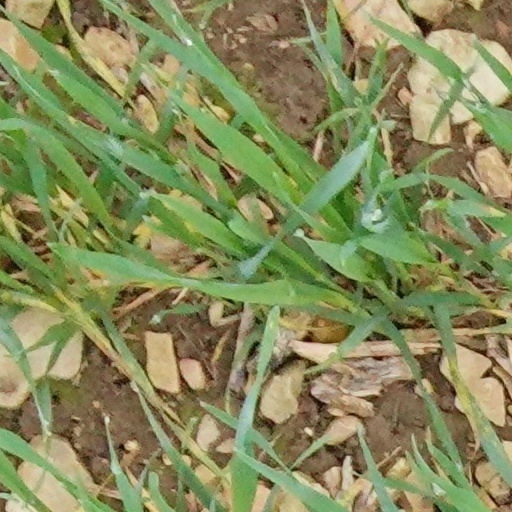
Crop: wheat